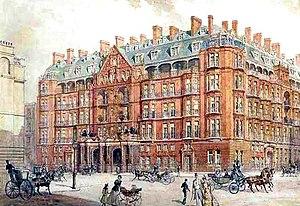
L’hôtel Claridge's est un hôtel de luxe situé à Londres.
Édouard Nignon est un grand cuisinier français de la première moitié du XXᵉ siècle, né à Nantes le 9 novembre 1865 et mort en Bretagne le 30 octobre 1934.